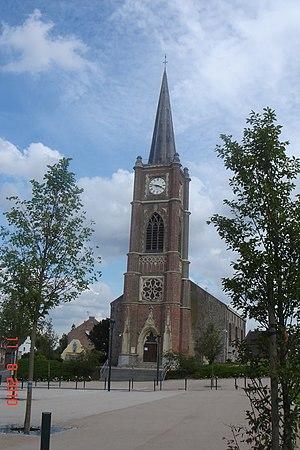
Église Saint-Nicolas de Monchecourt, Nord, Nord-Pas-de-Calais, France.
Cantin est une commune française située dans le département du Nord, en région Hauts-de-France.